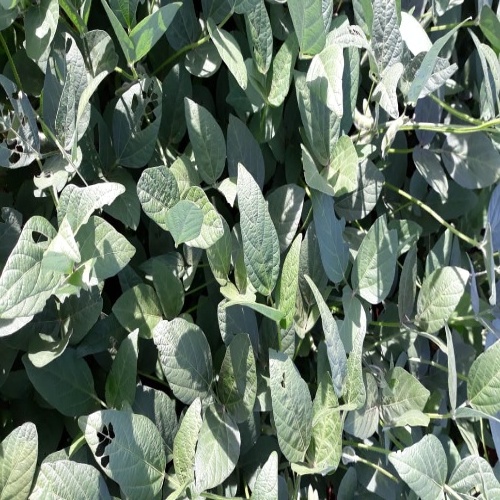
Label: Caterpillar